Warbstow Bury

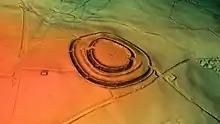
3D view of the digital terrain model

The inner rampart has two original entrances, inturned and facing each other, on the north-west and south-east, and there are corresponding simple entrances in the outer rampart.